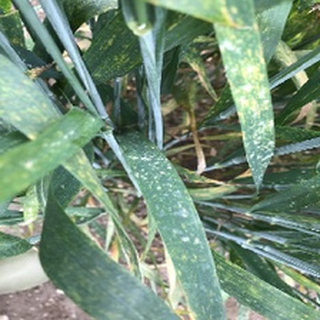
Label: wheat_mildew